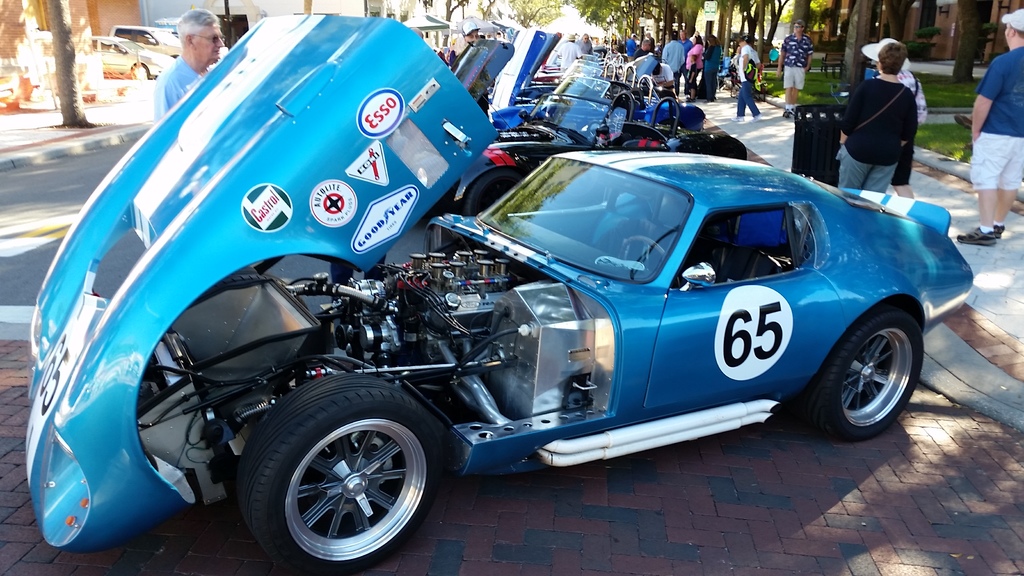
Label: others